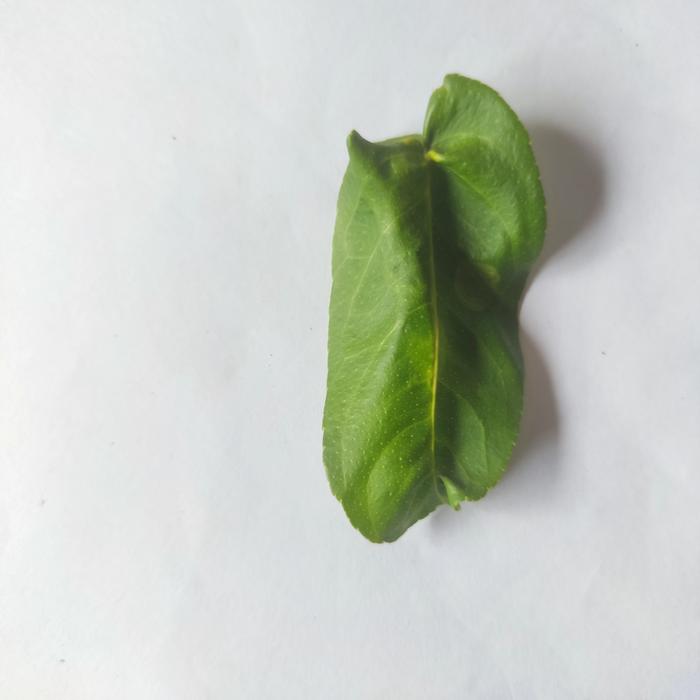
Crop: Lemon
Leaf condition: Leaf_Curl